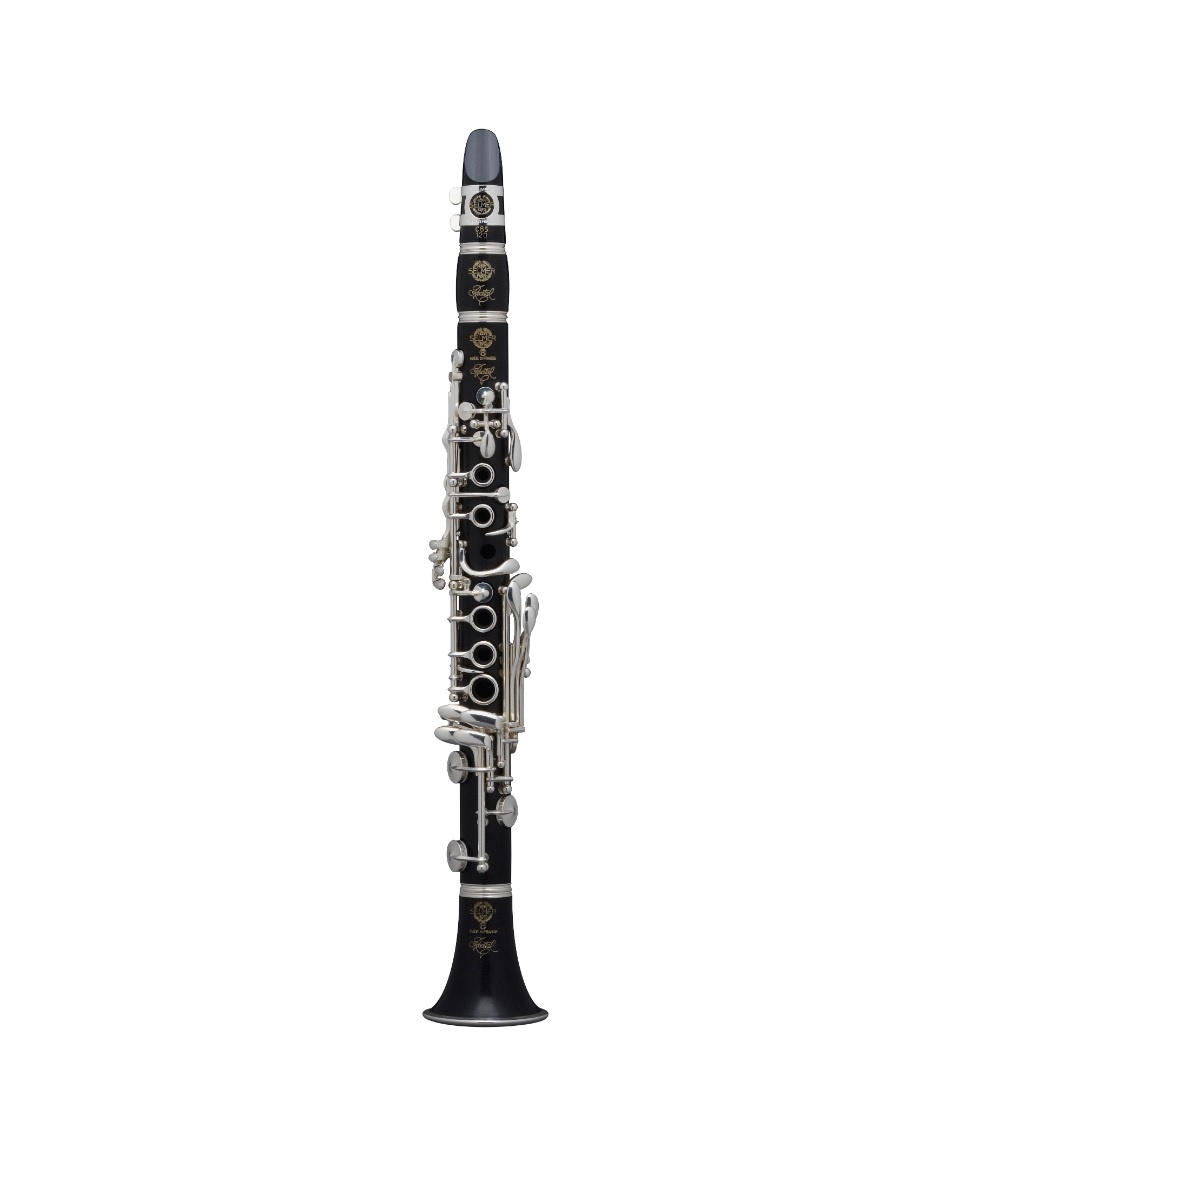
Selmer Paris E16R Recital Eb Clarinet
Selmer Paris has a long history of creating the highest quality professional clarinets. The E16R Selmer Paris professional E-flat clarinet offers a beautiful sound, even scale, and incredible intonation due to its unique bore design. Each E16R features high quality, leather pads, that creates a perfect seal and helps players achieve smooth technique. Silver plated keys have more texture than nickel, which makes it easier to finger fast technique High quality aged grenadilla wood produces the most beautiful tone and is less prone to cracking Left hand alternate Eb/Ab key will eliminate the need for ""sliding"" in tough technical passages 13.5mm bore designed for beautiful tone and even intonation 2 barrels, 43 mm and 45 mm will give players the option to adjust tuning with any ensemble Adjustable thumb rest to help players find the most comfortable position High quality leather pads get a perfect seal, but are soft enough to prevent "slapping" key noise Key of Eb Grenadilla Wood 18-Key Design 0.532 Bore Size Adjustable Thumb-rest
Brand: Selmer Paris
Category: Arts & Entertainment > Hobbies & Creative Arts > Musical Instruments > Woodwinds > Clarinets > Eb Clarinets